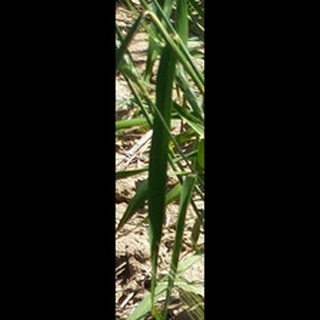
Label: healthy_wheat